Mahlagha Jambozorg

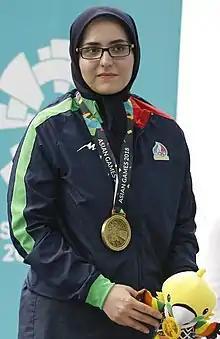
Jambozorg at the 2018 Asian Games

Mahlagha Jambozorg (born 15 August 1991) is an Iranian sports shooter. She competed in the 10 m air rifle event at the 2012 Olympics and in the 50 m rifle 3 positions at the 2012 and 2016 Olympics with the best result of 14th place in the 50 m rifle in 2012. She won a bronze medal in this event at the 2018 Asian Games.